New York State Route 31E

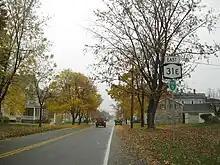
NY 31E eastbound in Medina

NY 31E begins at an intersection with NY 31 in the village of Middleport in eastern Niagara County. The route heads north as Main Street, overlapping with NY 271 (which also begins at NY 31) through the mostly residential village. Just south of the Erie Canal, NY 31E and NY 271 enter Middleport's small business district, centered on the junction of Main and State Streets. Here, NY 31E and NY 271 split, with NY 31E following State Street eastward through the eastern portion of the community. Along this stretch, the route serves Royalton–Hartland High School and Royalton-Hartland Middle School before exiting Middleport and entering a slightly more open area of the town of Royalton. NY 31E runs past undeveloped land to the north and a smattering of homes to the south on its way into the Orleans County town of Shelby New York|Ridgeway]].